Good Kid, M.A.A.D City

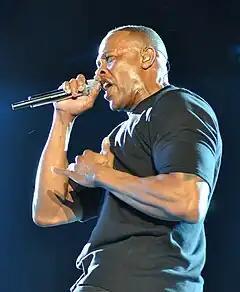
Aftermath Entertainment founder and former N.W.A member Dr. Dre was the album's executive producer.

Recording sessions for the album took place at PatchWerk Recording Studios in Atlanta, Encore Studios in Burbank, TDE Red Room in Carson, and "At My Mama's Studio" in Los Angeles. The first song that Lamar recorded for the album was "Compton", which featured Dr. Dre. The track serves as the twelfth track on the album, and acts as the standard edition's closing track.